ATLAS-I

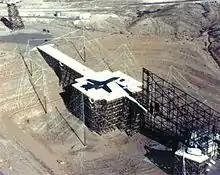
A Rockwell B-1B strategic bomber is readied for testing at Trestle in 1989. Note the elevated Marx generator to the right, the aircraft platform in the center, the sensor towers to the sides of the platform and the resistive termination tower at the rear.

The electromagnetic pulse was produced by a pair of Marx generators built by Maxwell Laboratories of San Diego, California. The generators were mounted on pedestals constructed of wood in the same manner as the main test platform, one on each side of a large wedge shaped steel structure which acted as a ground plane for the horizontally polarized pulse. Each Marx generator consisted of a stack of 50 trays, each containing two large capacitors and a plasma switch. A large peaking capacitor, used to adjust the shape of the resulting pulse, was also part of the design. Each generator was enclosed in a large fiberglass structure which was filled with sulfur hexafluoride (SF) acting as an insulating gas. The tray capacitors were slowly charged such that each tray had up to 100kV of potential. When discharged through the plasma switches, the 50 trays in series could (ideally) produce up to 5 megavolts of electrical potential in a pulse with a rise-time in the 100 nanosecond range. The generators on either side of the wedge were charged to opposite polarities and fired into twin transmission lines (antennas) mounted on either side of the test platform. When triggered simultaneously the resulting EM waves from each generator combined at the sharp point of the wedge building, adding to a total electrical potential of 10 megavolts. The transmission lines were terminated into a 50 ohm low inductance resistive load mounted on a tall wooden tower at the far end of the platform. The result was a fast 200 gigawatt pulse of electromagnetic flux powerful enough to reliably reproduce (at short range) the deleterious effects of a thermonuclear detonation on electronic circuitry as created by such examples as the HARDTACK I, ARGUS and DOMINIC I (Operation Fishbowl) high altitude nuclear tests.